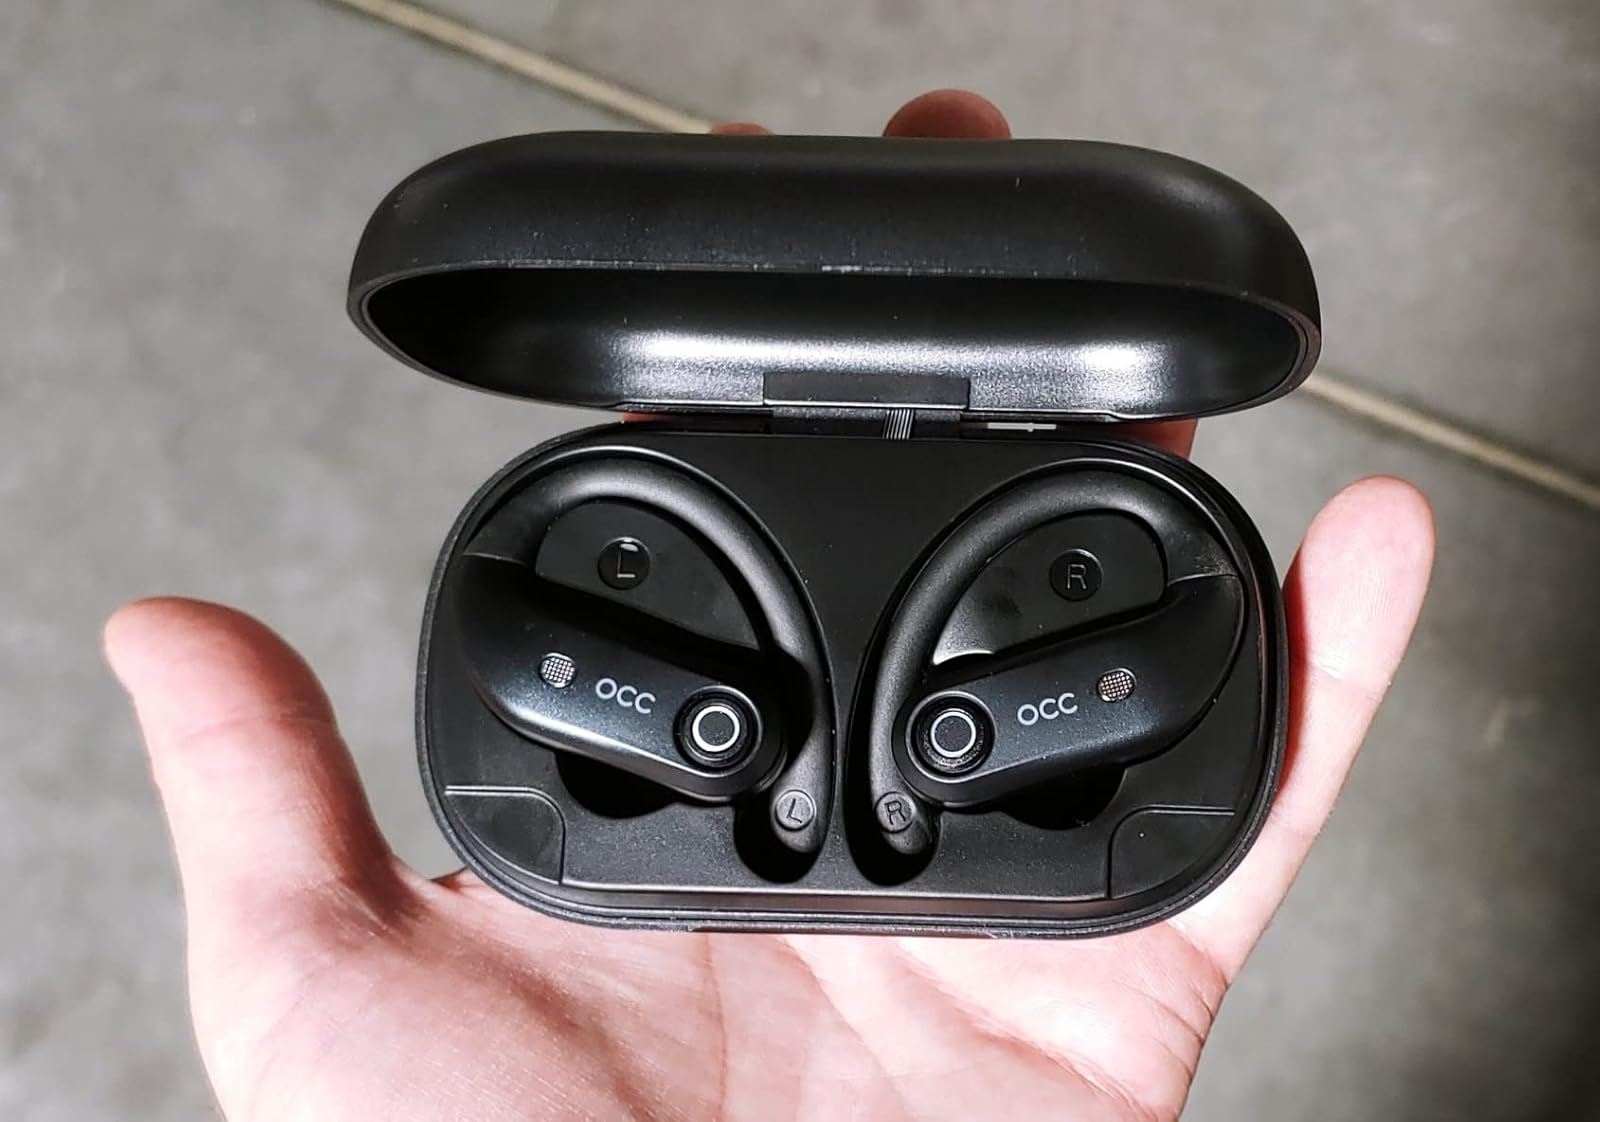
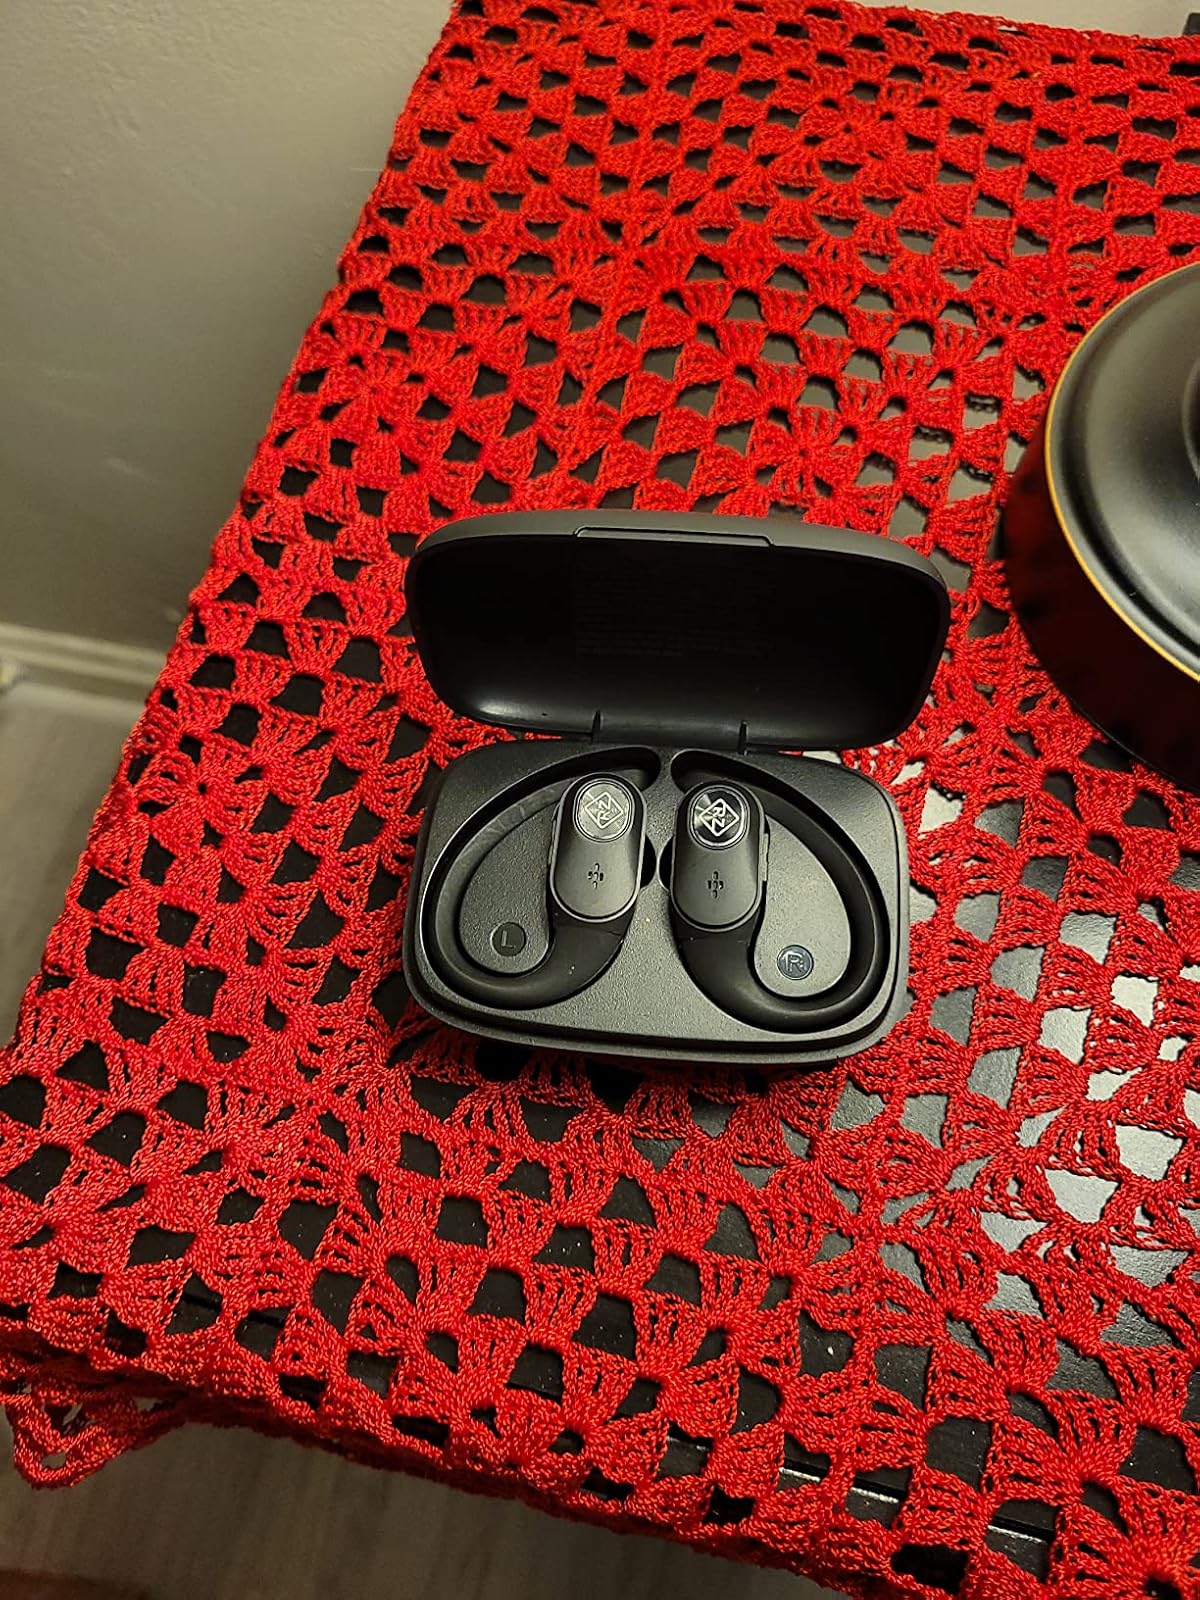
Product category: earbuds
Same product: no